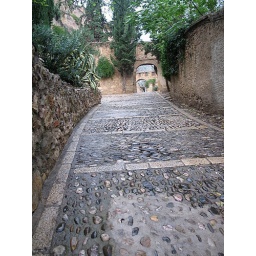
the road to the castle/fortress La Suda in Tortosa. The pavement is river pebbles laid in concrete- very durable.